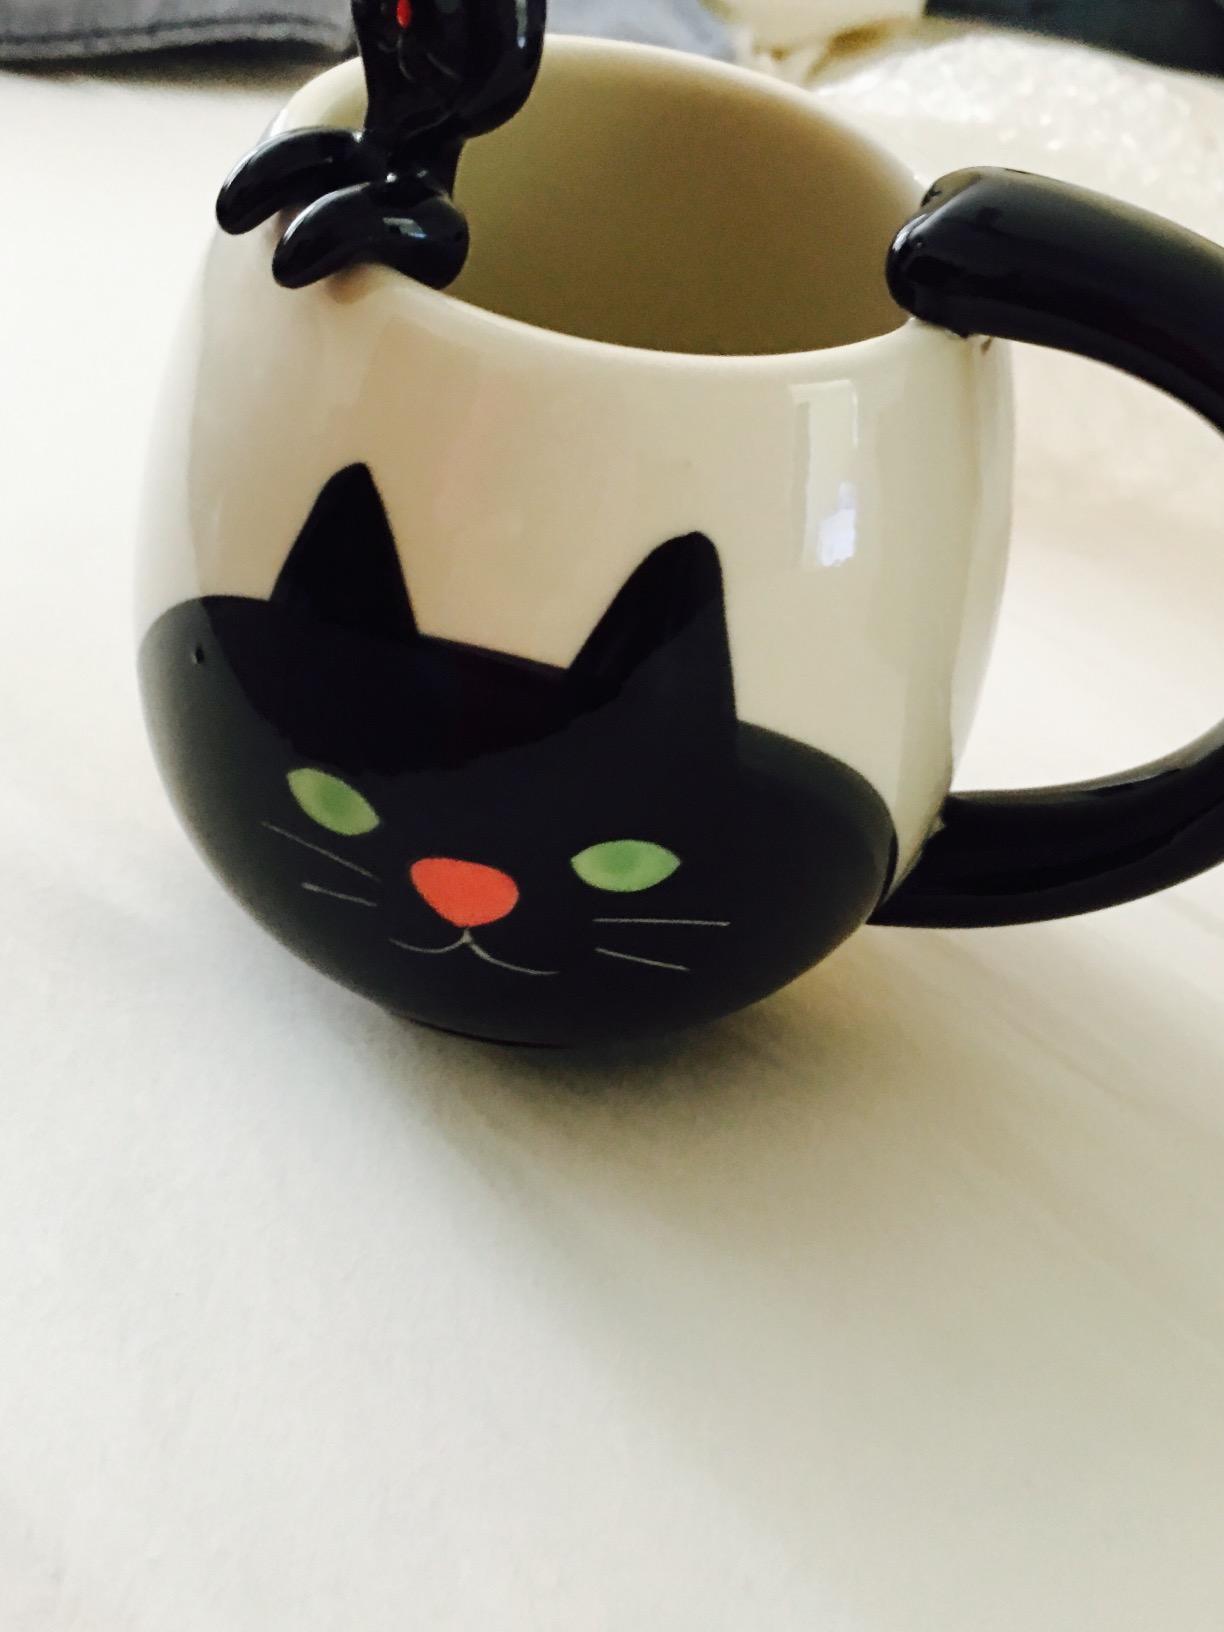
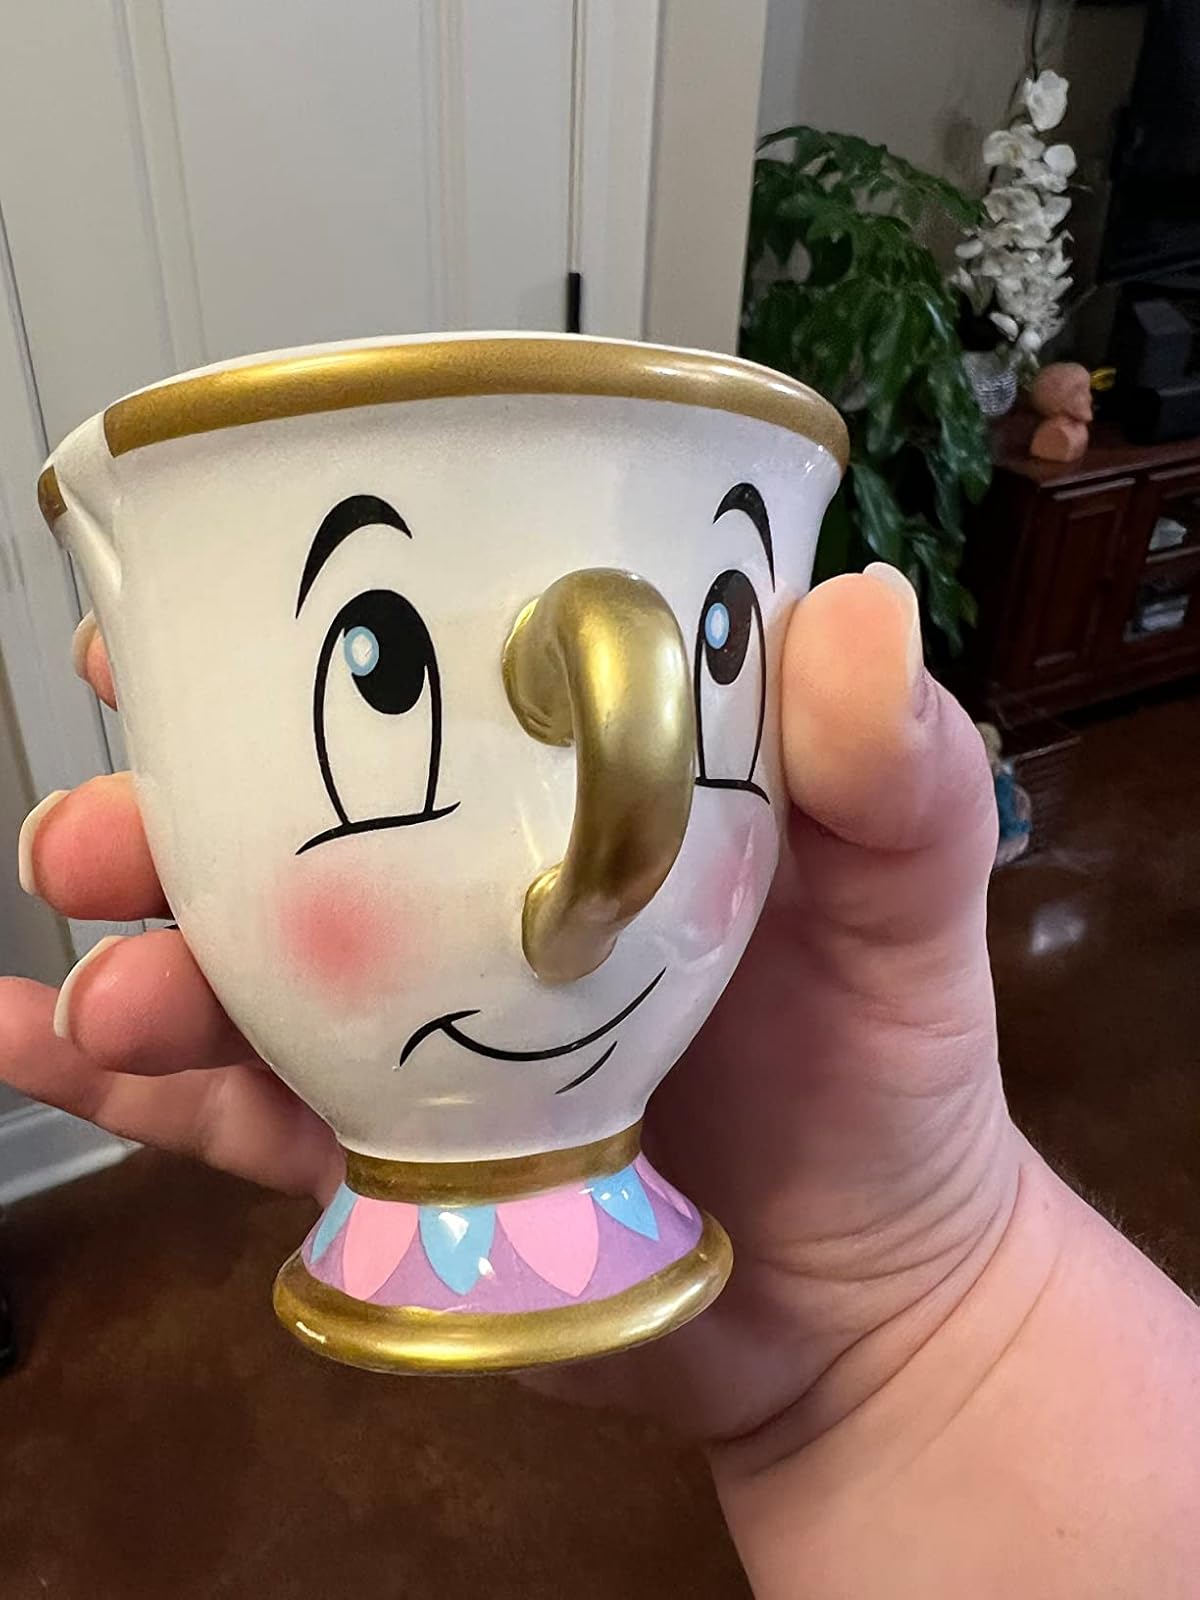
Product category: items_mug
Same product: no